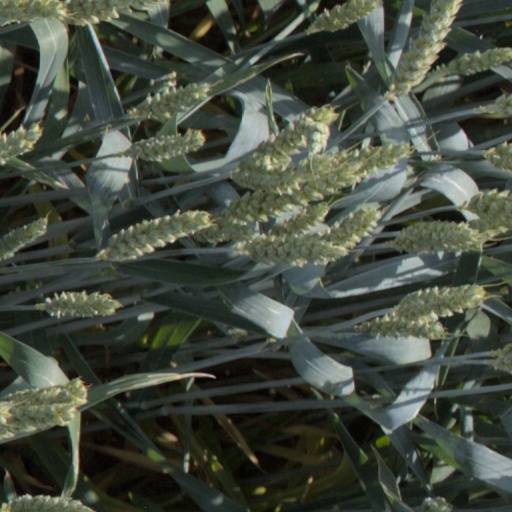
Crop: wheat